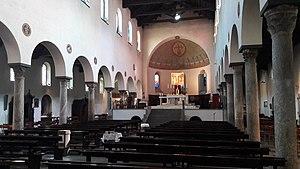
San Vincenzo in Prato (Milan) - Nef